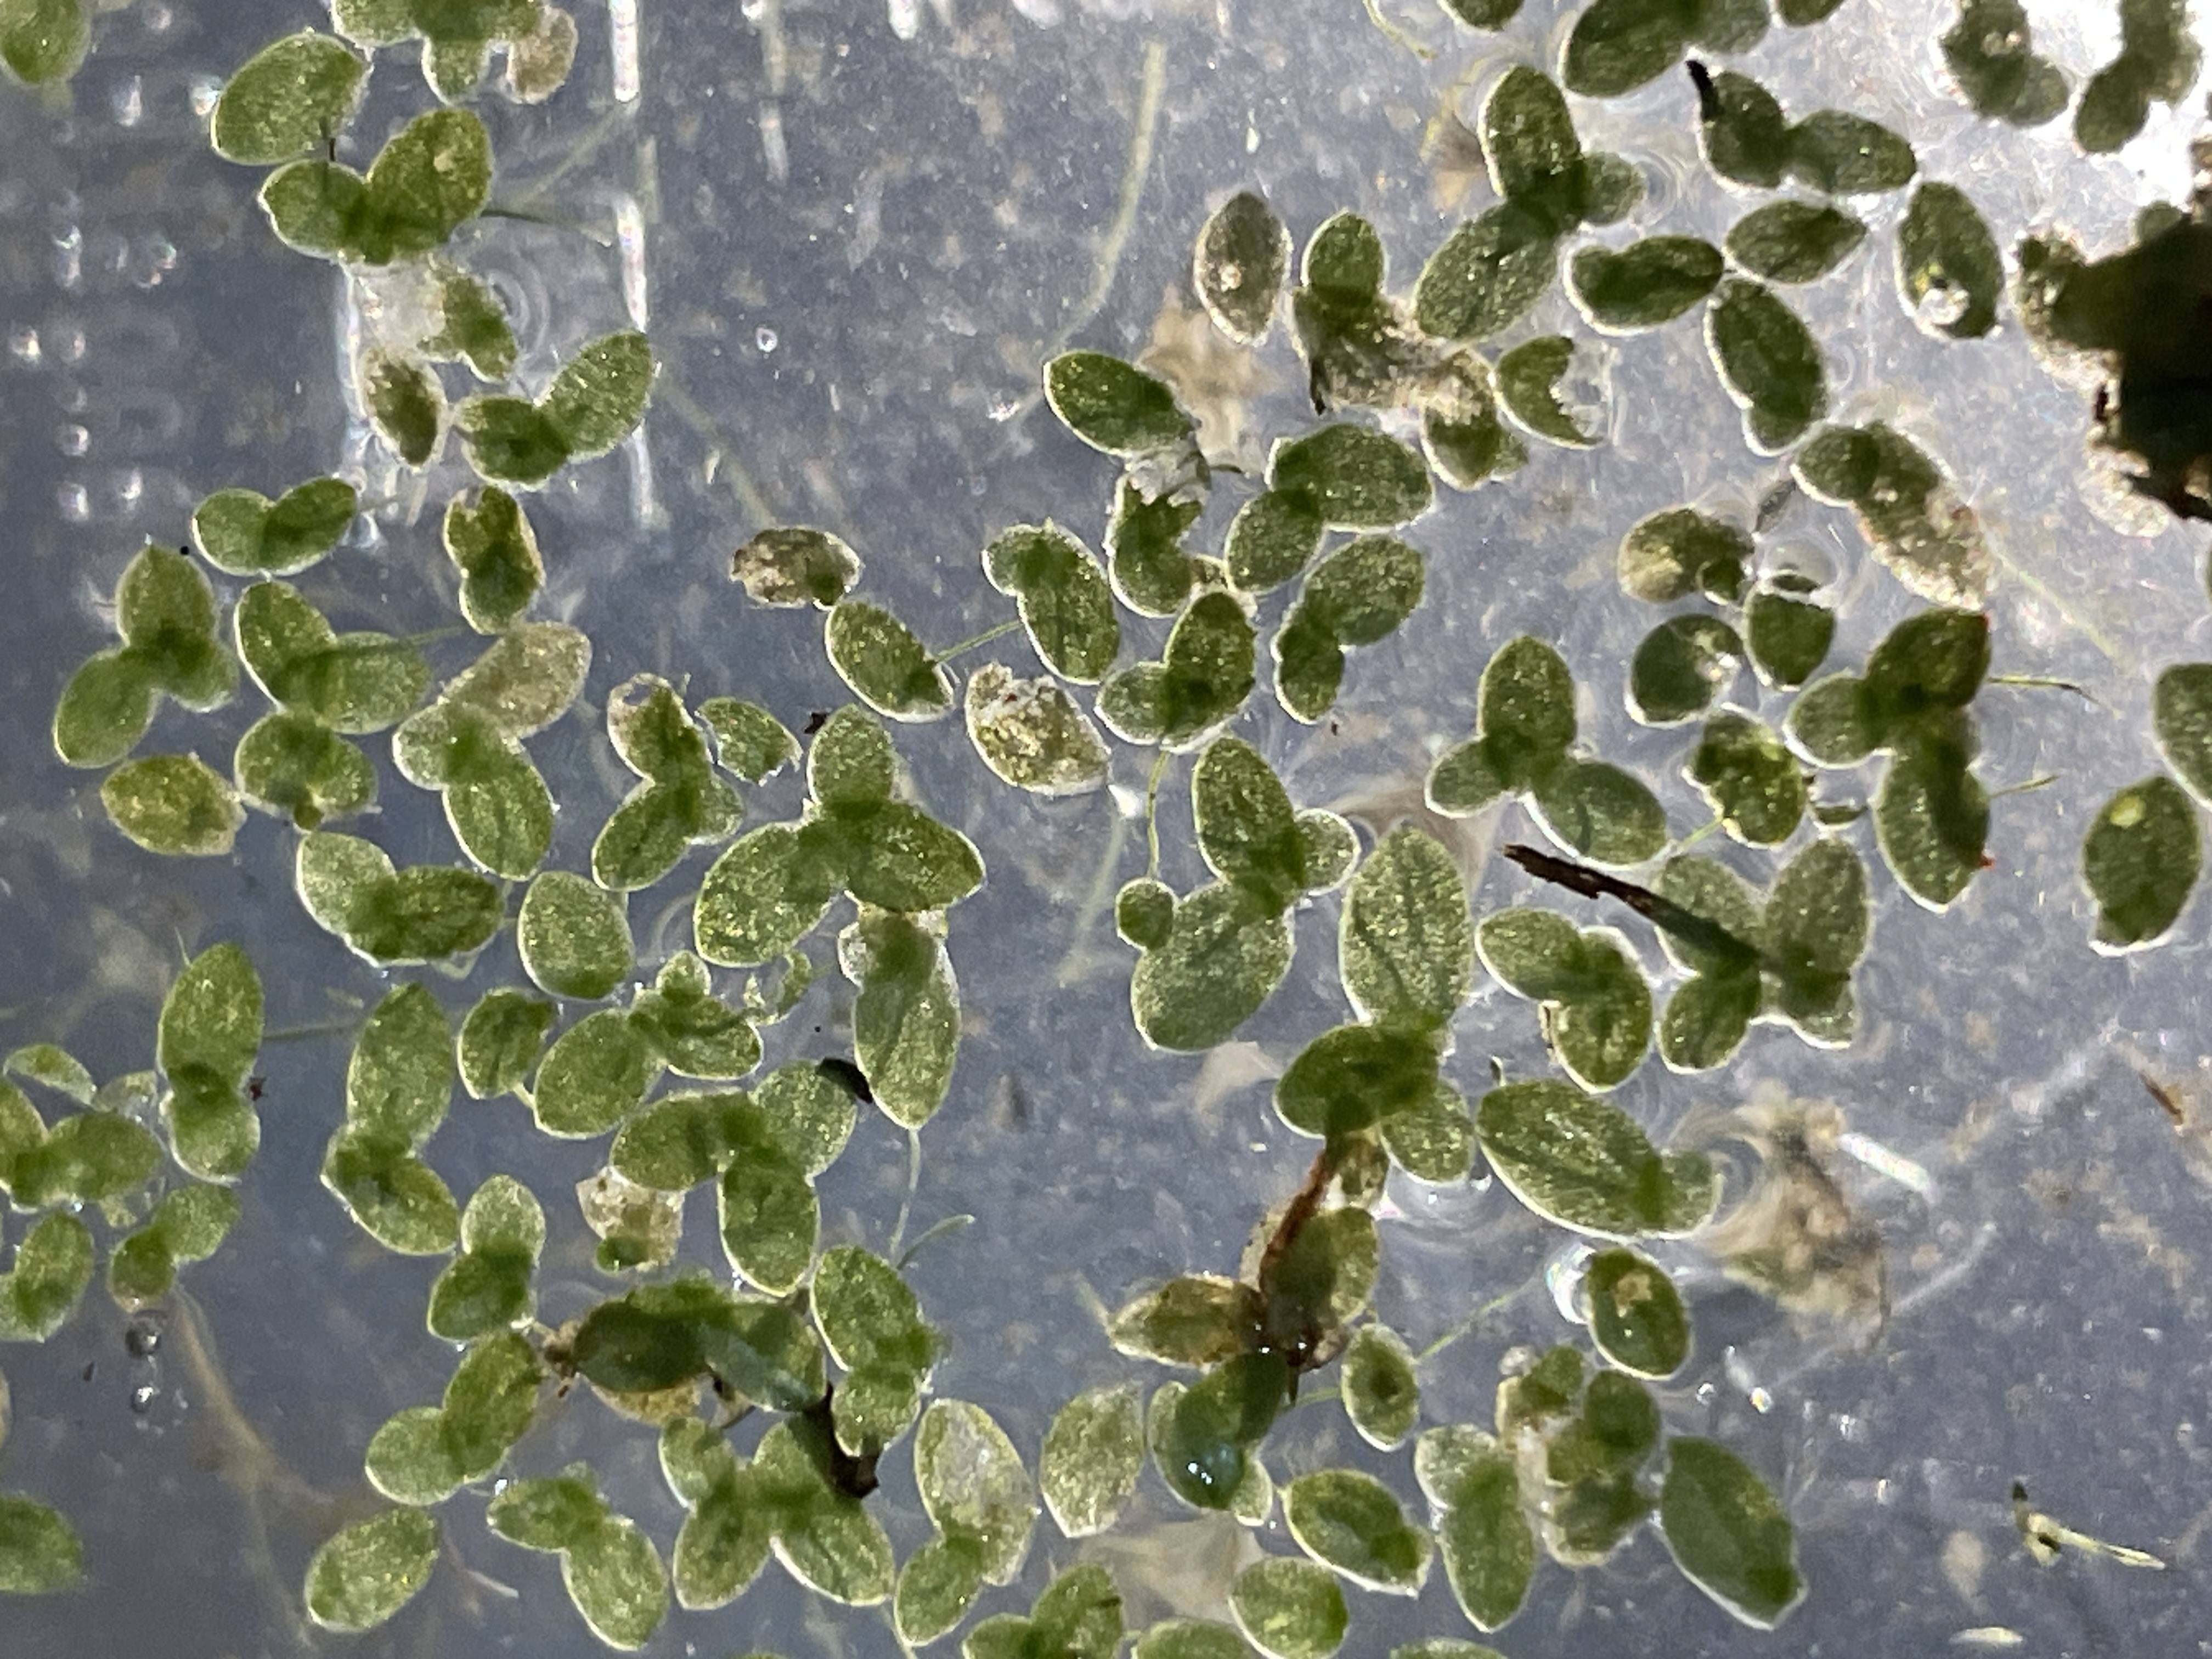
Species: Common Duckweeds (Lemna minor)